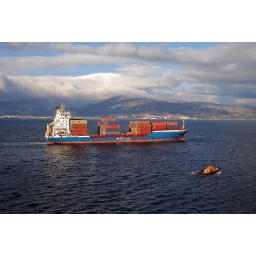
the container ship w e c majorelle escorted by the pilot boat enters the impressive natural harbour of the galician port of vigo